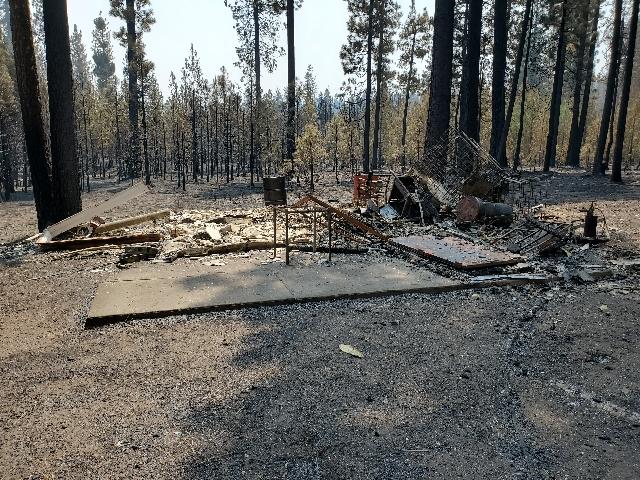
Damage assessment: destroyed